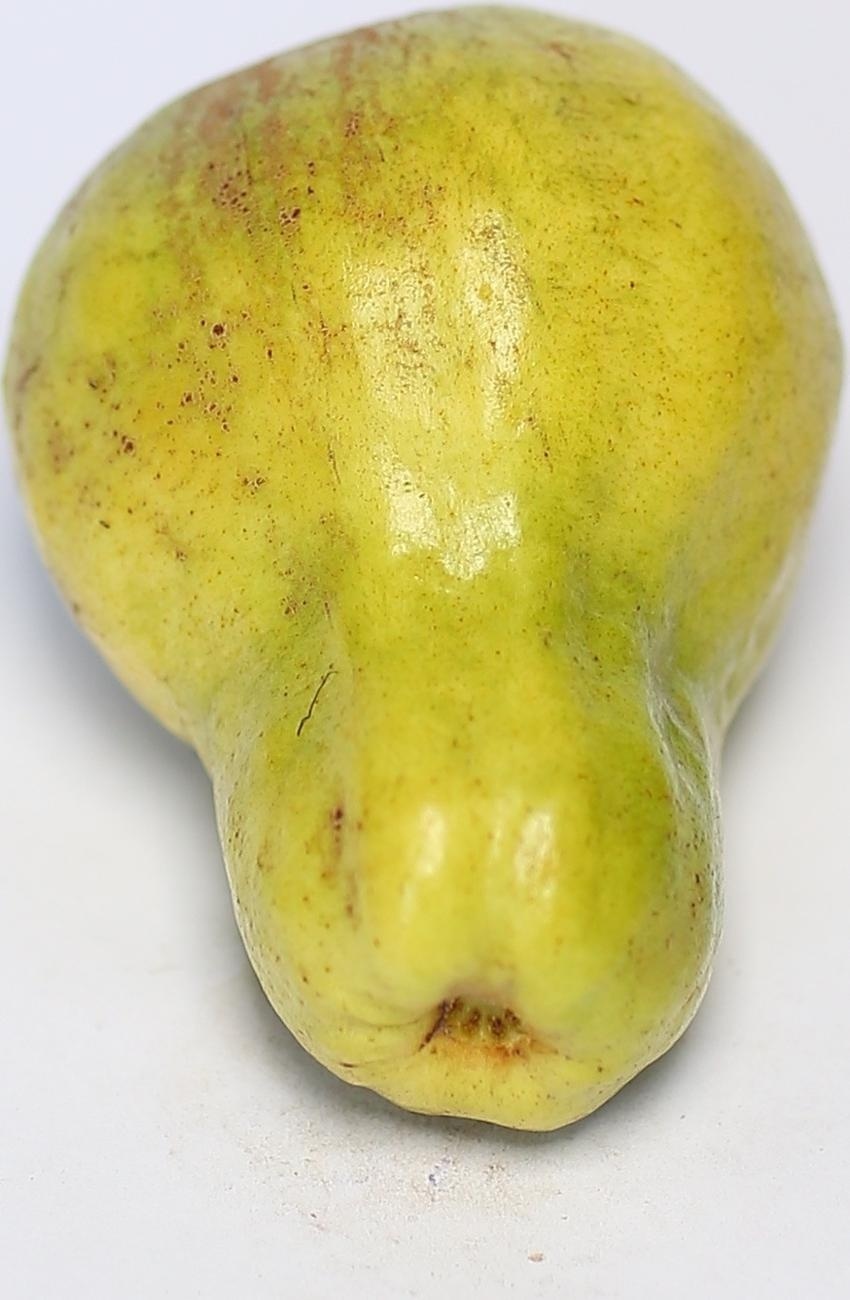
Maturity: mature-green
Variety: local-sindhi